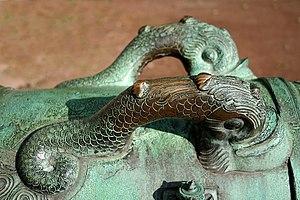
Morlanwelz (Belgique) - Domaine de Mariemont - Poignées zoomorphes sur partie supérieure d'un canon de 24 de Vallière en bronze (XVIIIe siècle).